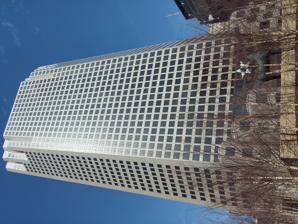
Building: 909 Chestnut Street
Country: United States of America
Year built: 1986
44-story skyscraper in downtown St. Louis 909 Chestnut Former names One AT&T Center One Bell Center SBC Building Southwestern Bell Telephone Building General information Status Completed Type Commercial offices Location 909 Chestnut Street St. Louis, Missouri Coordinates 38°37′40″N 90°11′41″W / 38.6277°N 90.1946°W / 38.6277; -90.1946 Completed 1986 ; 39 years ago ( 1986 ) Cost US$150 million Owner The Goldman Group Height Roof 179 m (587 ft) Technical details Floor count 44 Floor area 1,400,000 sq ft (130,000 m 2 ) Lifts/elevators 24 Design and construction Architect(s) Hellmuth, Obata & Kassabaum Main contractor McCarthy Construction, St. Louis, MO Other information Public transit access MCT MetroBus Red Blue At 8th & Pine station References The Beacon on Chestnut (stylized as THE BEACON on Chestnut , formerly One SBC Center , One Bell Center , One AT&T Center , and 909 Chestnut ) is a 44-story building in downtown St. Louis , Missouri at 909 Chestnut Street on the Gateway Mall . It is Missouri's largest building by area with 1,400,000 square feet (130,000 m 2 ). The building is currently vacant. The building was built to replace the Southwestern Bell Building as the Southwestern Bell world headquarters. However, in a series of mergers, the headquarters moved to San Antonio, Texas and was later renamed AT&T . In 2006 Inland American Real Estate Trust bought the building for $205 million. AT&T then signed a 10-year lease to be the sole tenant. When AT&T announced, in 2013, that they would be vacating the building in 12 months and that they would be not be renewing the lease when it expired in 2017, the number of employees in that building had fallen from a high of 4,800 to 2,000 through layoffs , outsourcing and remote work . The building was ultimately foreclosed by US Bank after AT&T's departure and, on April 25, 2022, the building was sold for $4.05 million to SomeraRoad , a New York–based developer. SomeraRoad later held an auction for the building in December 2023. It was sold an entity tied to the Boston-based Goldman Group for $3.6 million in early April 2024. It is unclear what Goldman Group's plan is for the building at this time. See also List of tallest buildings in Missouri List of tallest buildings in St. Louis References